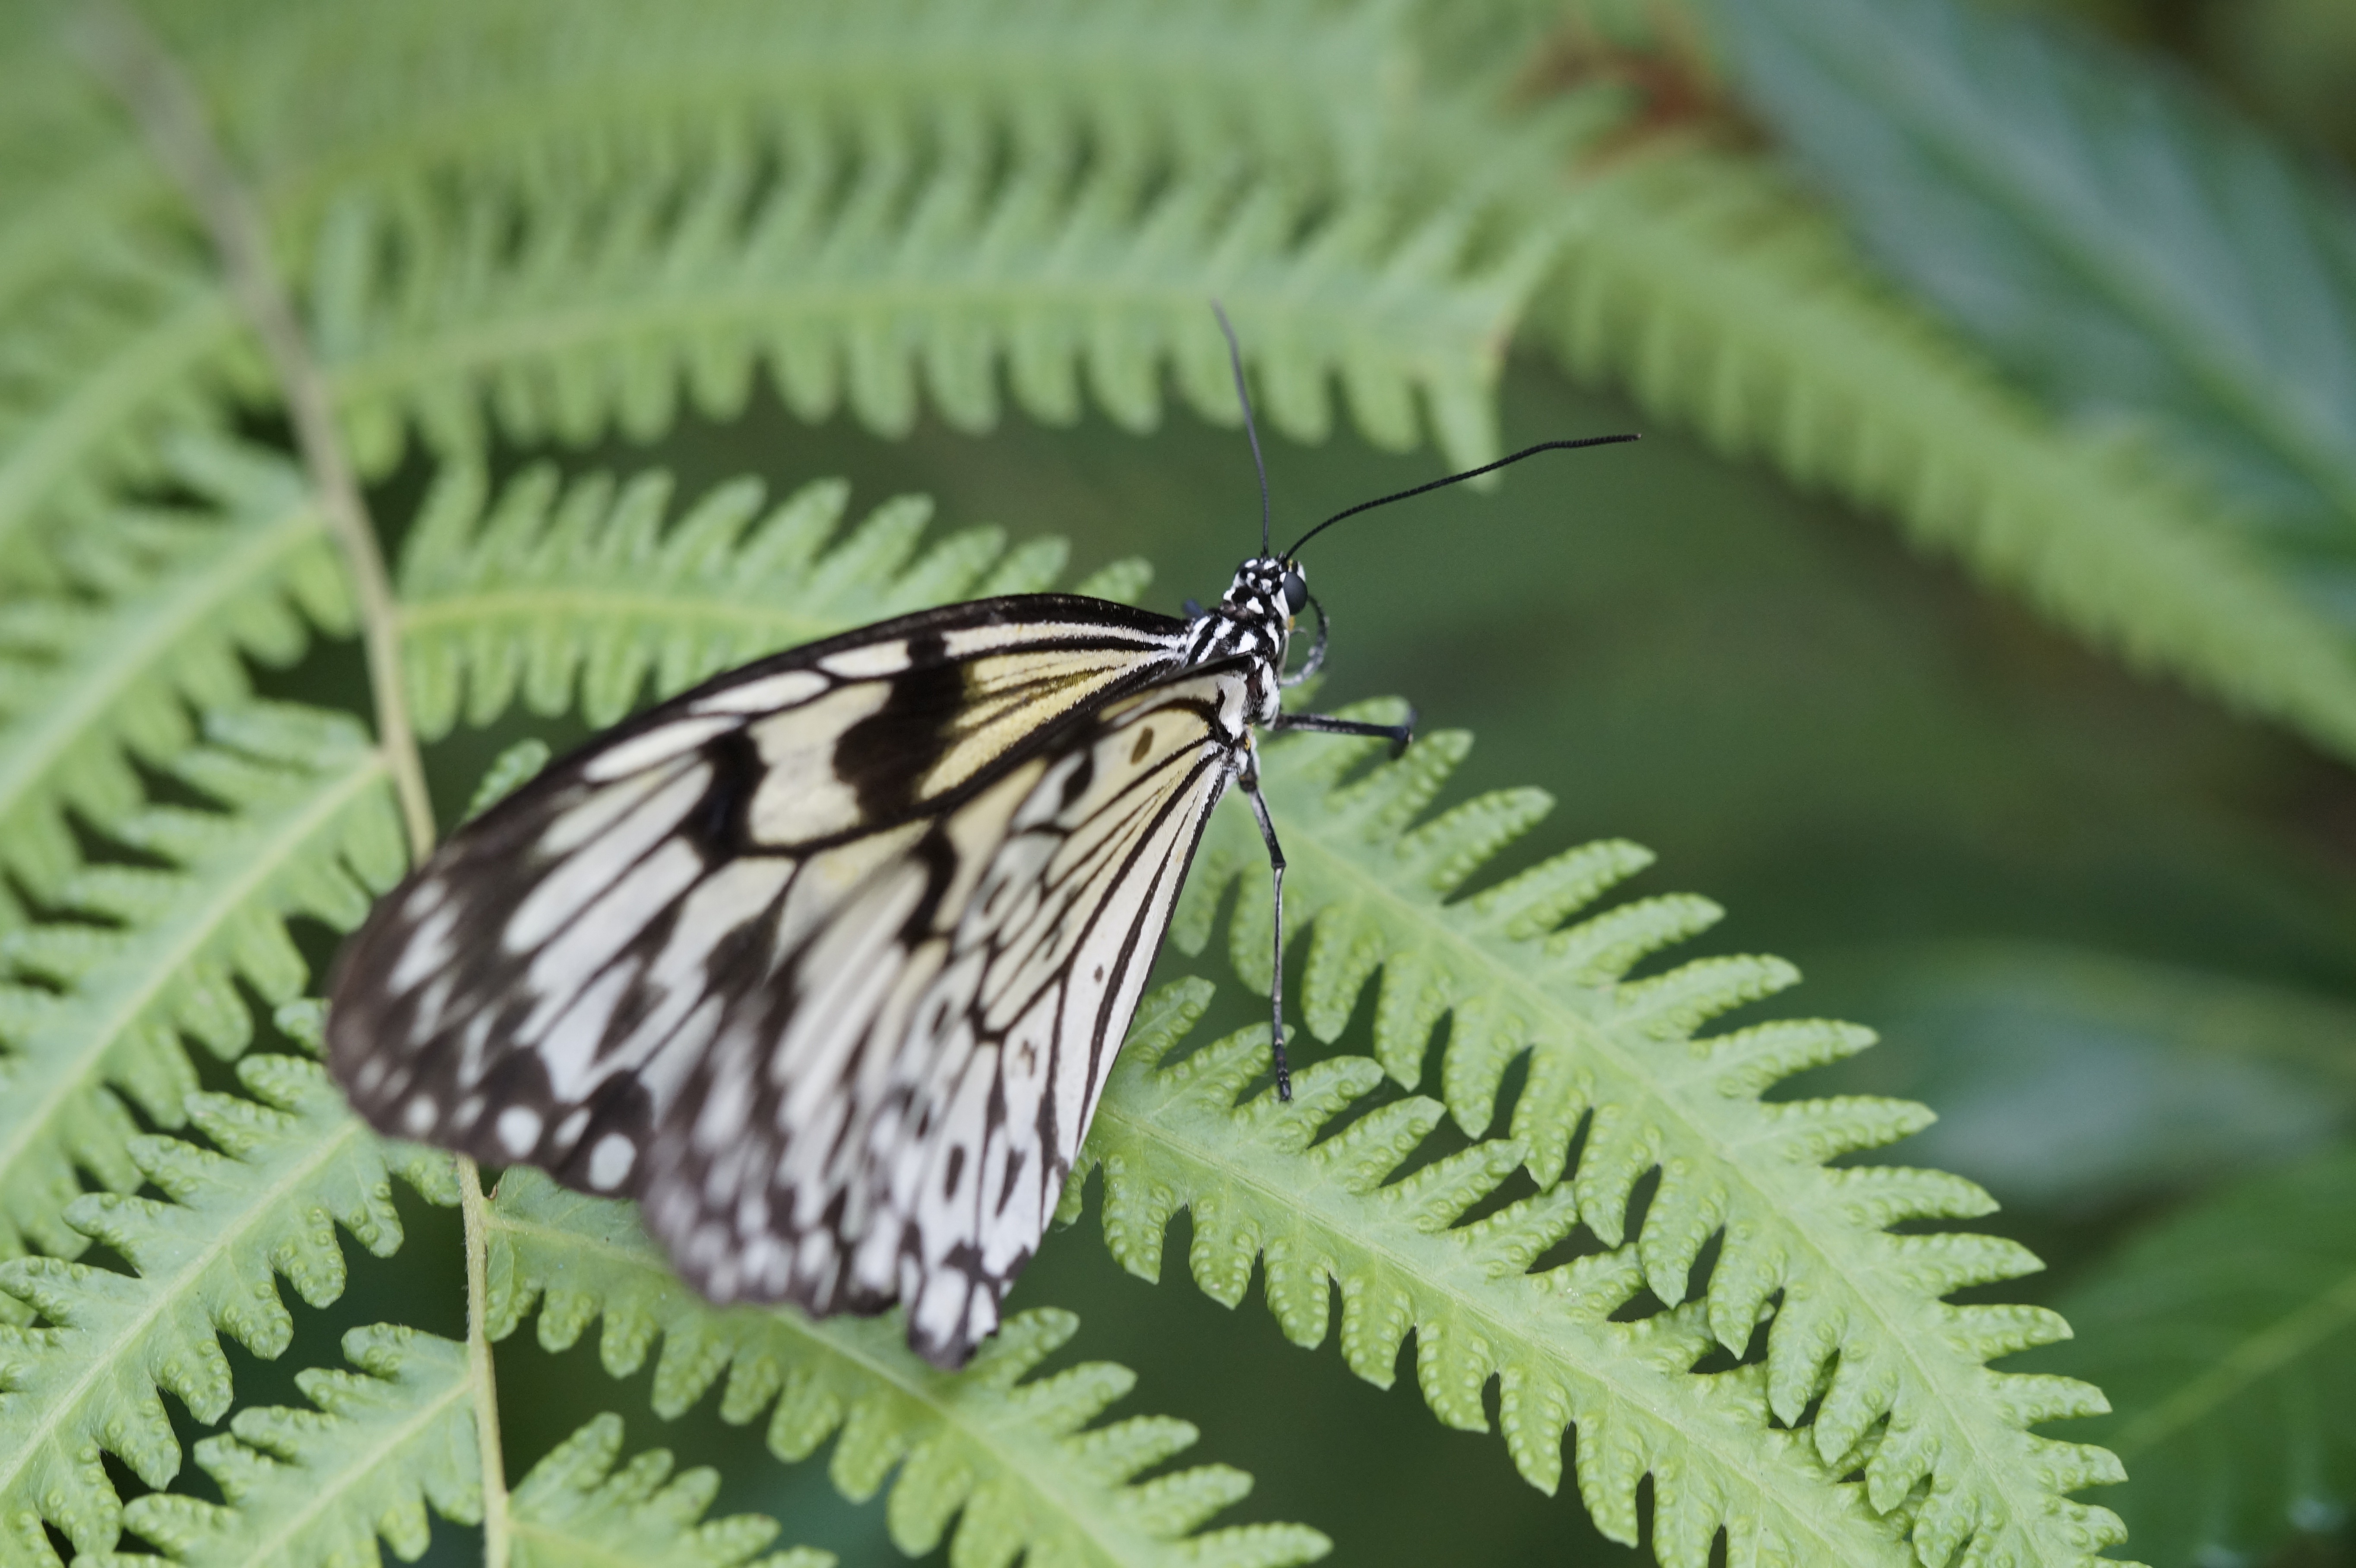
nature, wing, black and white, leaf, flower, wildlife, zoo, green, tropical, insect, botany, moth, butterfly, flora, fauna, invertebrate, close up, monarch butterfly, exotic, butterflies, exot, mainau, macro photography, arthropod, edelfalter, pollinator, tropical house, butterfly house, mainau island, baumnymphe, idea leuconoe, moths and butterflies, white baumnymphe